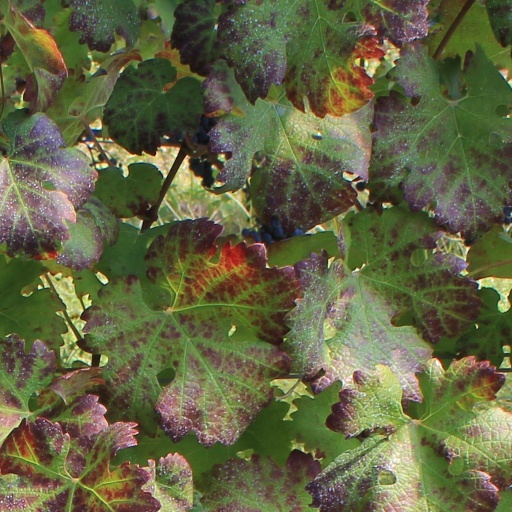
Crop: grape